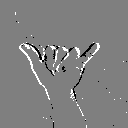
ASL letter: y